Steven Chu

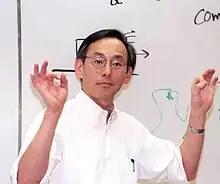
Chu lecturing

After obtaining his doctorate, he remained at Berkeley as a postdoctoral researcher for two years before joining Bell Labs, where he and his several co-workers carried out his Nobel Prize-winning laser cooling work. He left Bell Labs and became a professor of physics at Stanford University in 1987, serving as the chair of its physics department from 1990 to 1993 and from 1999 to 2001. At Stanford, Chu and three others initiated the Bio-X program, which focuses on interdisciplinary research in biology and medicine, and played a key role in securing the funding for the Kavli Institute for Particle Astrophysics and Cosmology. In August 2004, Chu was appointed as the director of the Lawrence Berkeley National Laboratory, a U.S. Department of Energy National Laboratory, and joined UC Berkeley's department of physics and department of molecular and cell biology. Under Chu's leadership, the Lawrence Berkeley National Laboratory was a center of research into biofuels and solar energy. He spearheaded the laboratory's Helios project, an initiative to develop methods of harnessing solar power as a source of renewable energy for transportation.